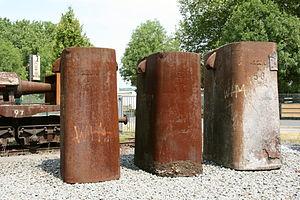
Une lingotière est un moule métallique réutilisable, utilisé pour la coulée de lingots de métal.